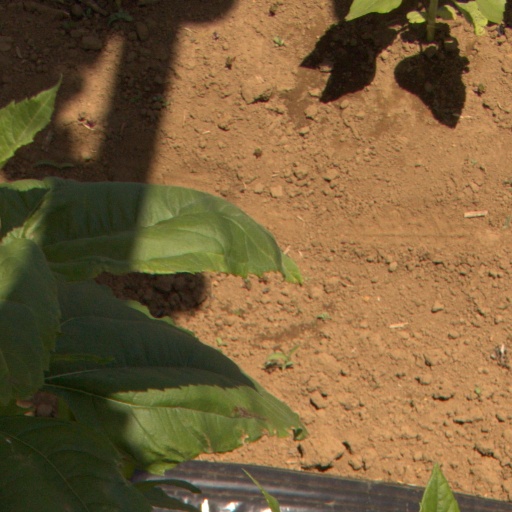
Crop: Jerusalem artichoke